Hassan and Nayima

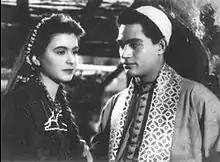

Hasan and Na'ima (translit. Hassan wa Nayima) is a 1959 Egyptian drama film directed by Henry Barakat. It was entered into the 9th Berlin International Film Festival.